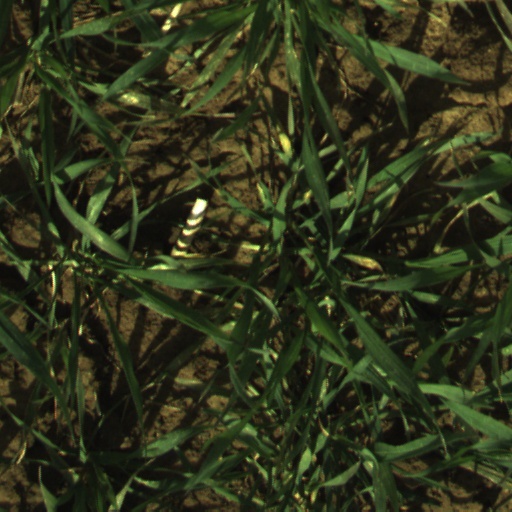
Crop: wheat